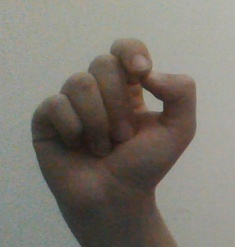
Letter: fa